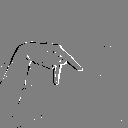
ASL letter: p